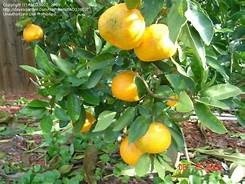
Label: mandarine